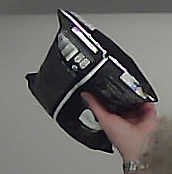
Product: lays_chill